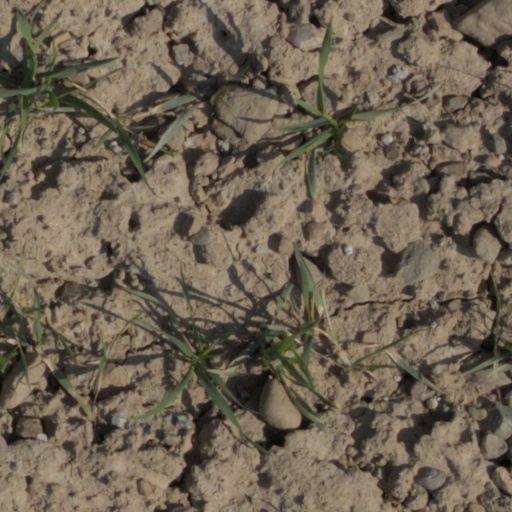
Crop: wheat